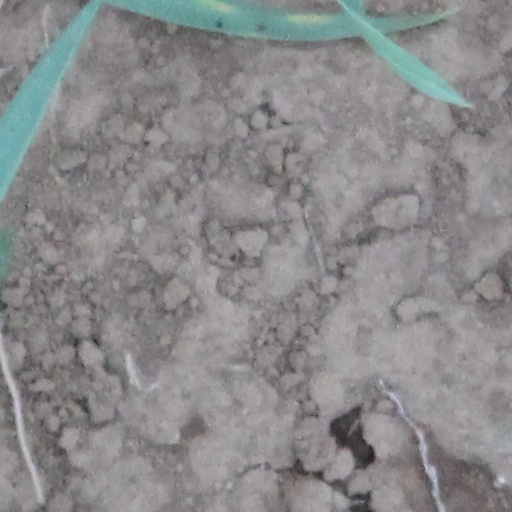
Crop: wheat